Italy

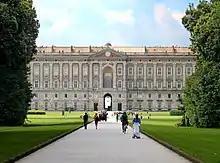
The Royal Palace of Caserta is the largest former royal residence in the world.

Through the centuries, Italy has fostered a scientific community that produced major discoveries the sciences. Galileo Galilei played a major role in the Scientific Revolution and is considered the "father" of observational astronomy, modern physics, and the scientific method.